Maria Haukaas Mittet

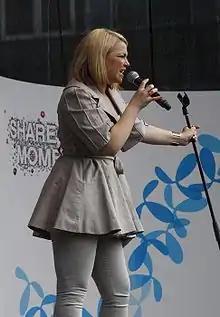

Maria Haukaas Mittet (née Storeng, born 3 August 1979) also known as simply Maria is a Norwegian recording artist. She gained national recognition in 2004 for her participation in the "Idol" reality television series, and international recognition in 2008 as Norway's representative in the 53rd Eurovision Song Contest.